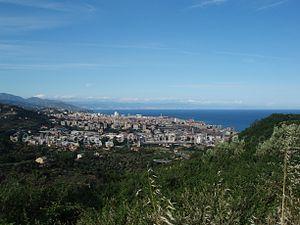
Savone est une ville italienne, chef-lieu de la province du même nom en Ligurie, région de l'Italie du Nord-Ouest, bordant la Méditerranée.